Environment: real
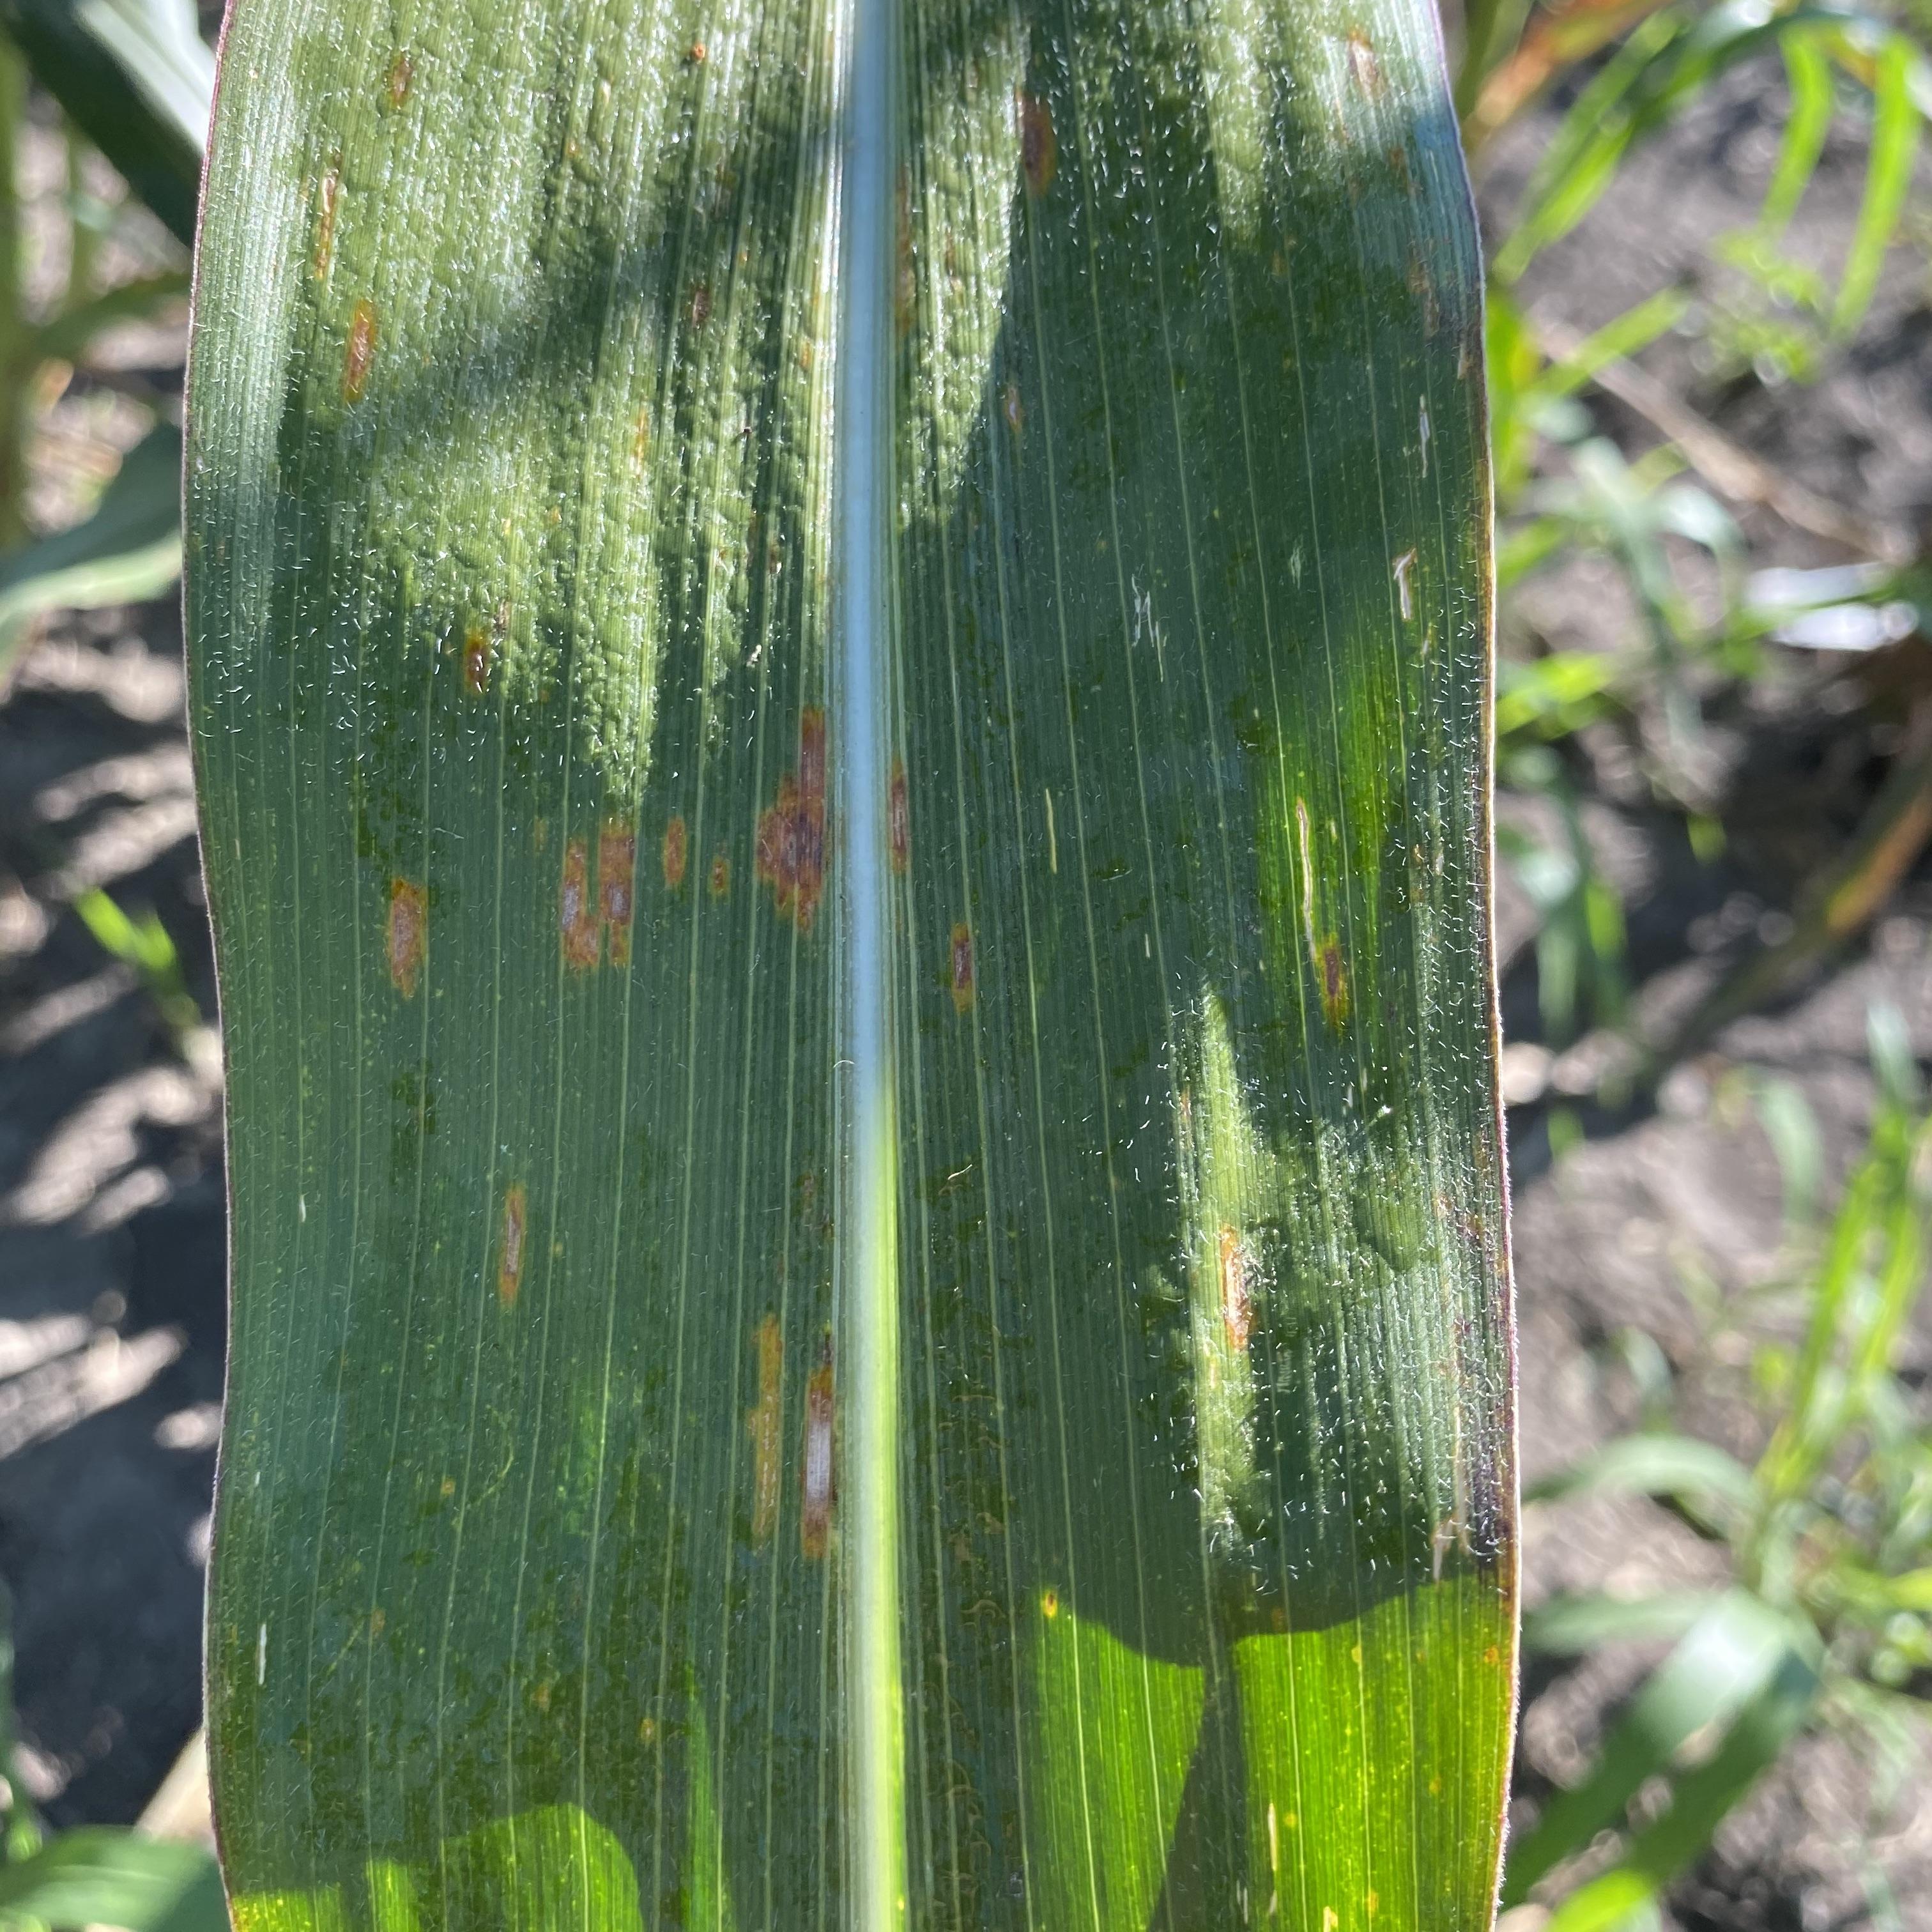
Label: gray_leaf_spot